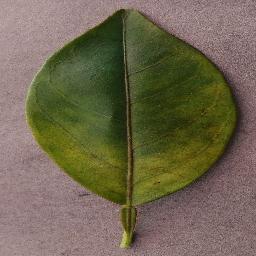
Label: Orange___Haunglongbing_(Citrus_greening)